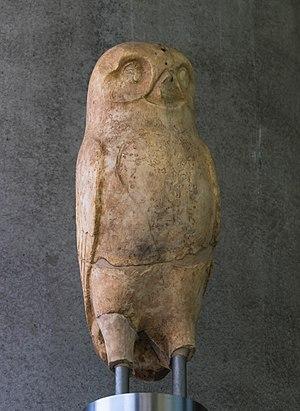
La chouette, symbole d'Athéna. Musée de l'Acropole (Acr.1347), Vème siècle avant J.-C., Athènes, Grèce.